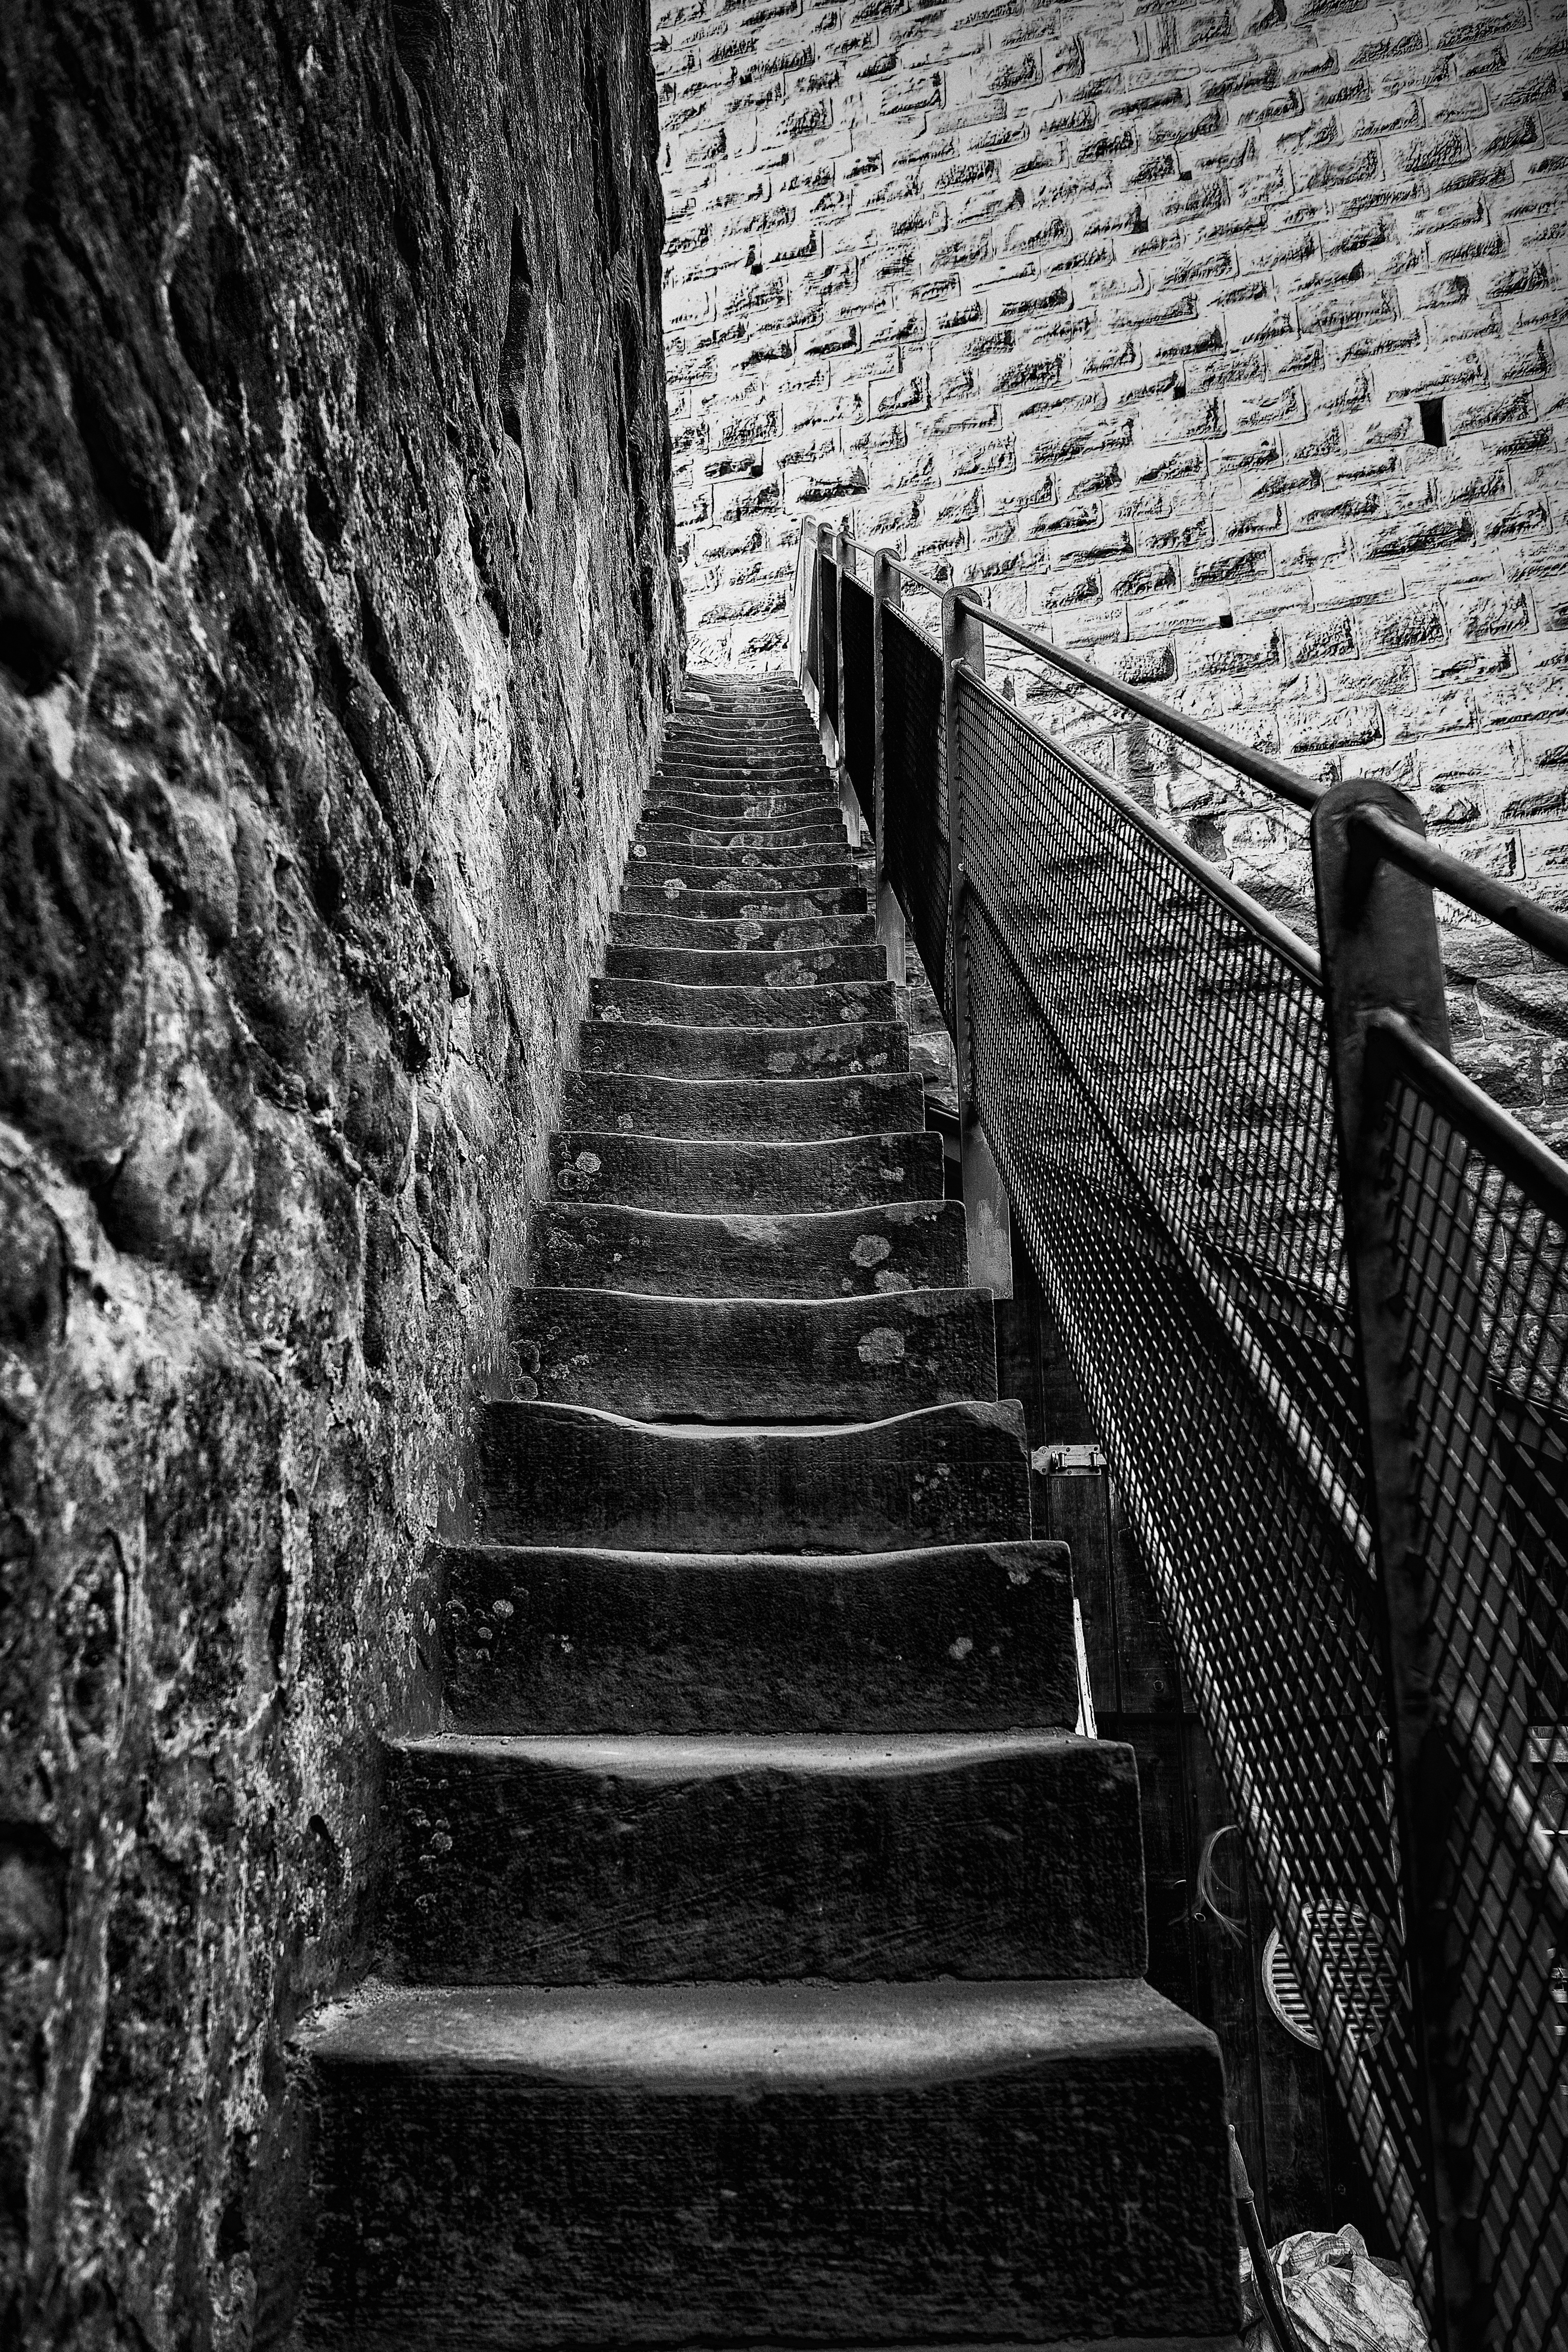
black and white, architecture, track, white, building, wall, stone, staircase, facade, darkness, black, monochrome, stairs, symmetry, middle ages, upward, emergence, gradually, stone stairs, gradually architecture, old stairs, monochrome photography